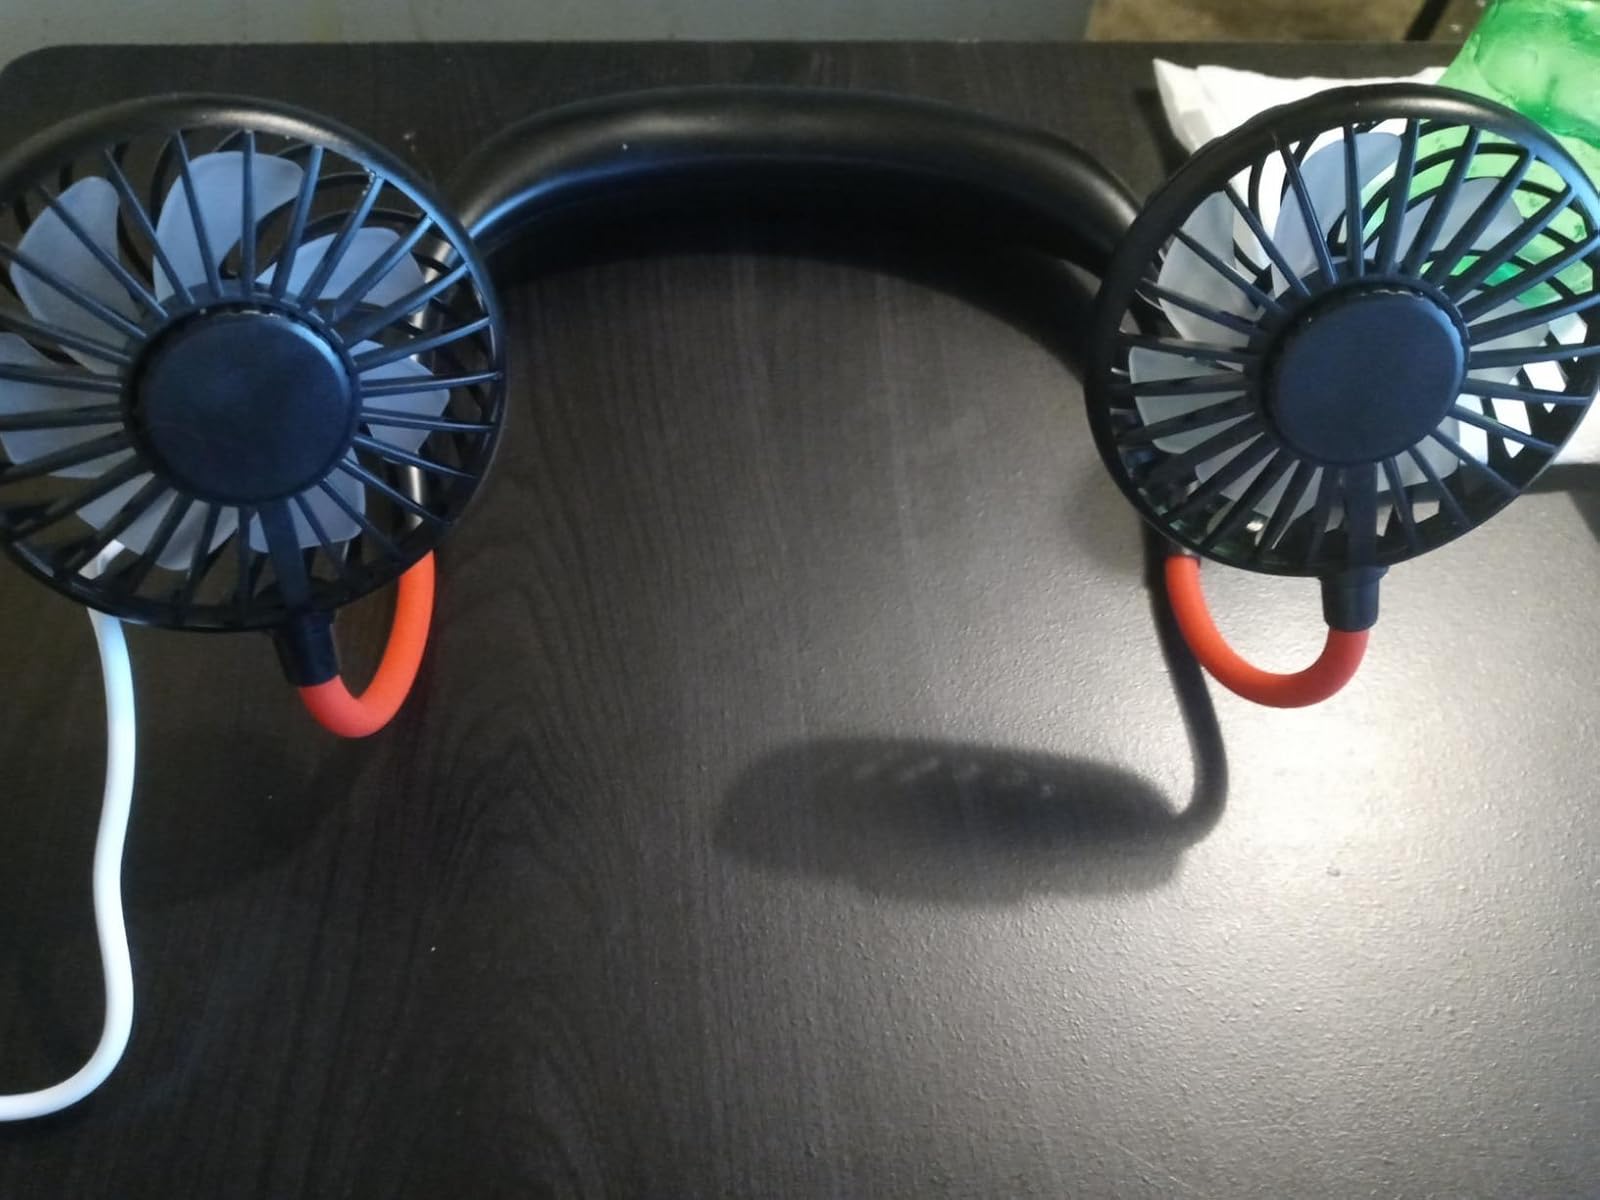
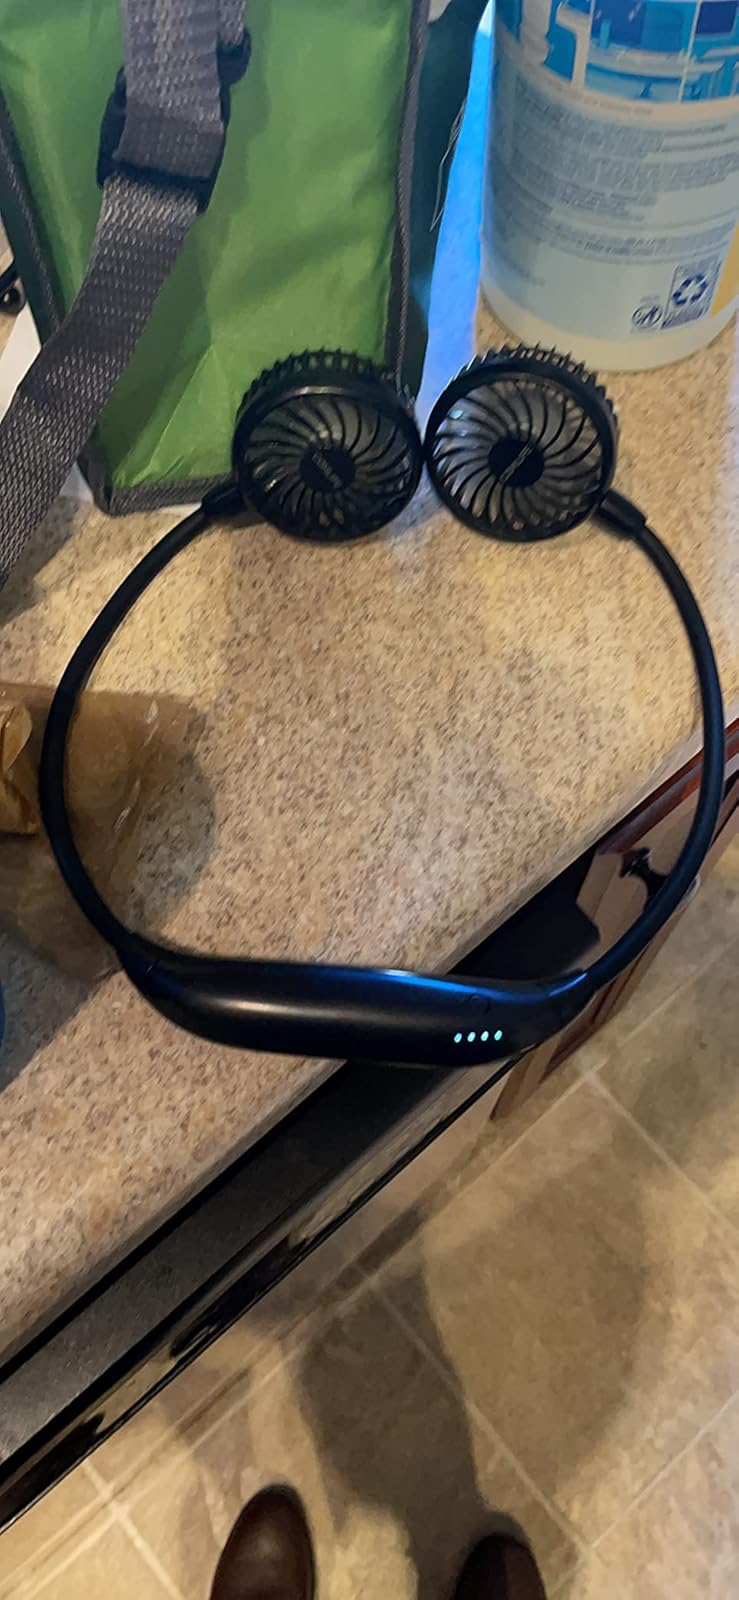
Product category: fan
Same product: no